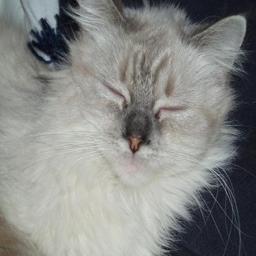
Animal: cats